Teesside

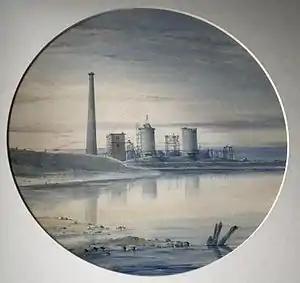
Watercolour painting of the Bell Ironworks under construction at Port Clarence, by John Bell,

Before 1846 Walbottle, Elswick, Birtley, Ridsdale, Hareshaw, Wylam, Consett, Stanhope, Crookhall, Tow-Law and Witton Park all had iron works but the discovery of a rich seam of iron ore to the south of the region gradually drew iron and steel manufacture towards Teesside.